Catholic devotions to Jesus

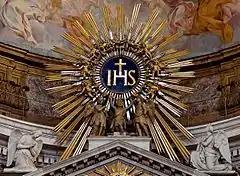
IHS monogram, with kneeling angels, atop the main altar, Church of the Gesù, Rome

Devotion to the Holy Name of Jesus exists both in Eastern and Western Christianity. The reverence and affection with which Christians have regarded the Holy Name of Jesus goes back to the earliest days of Christianity.